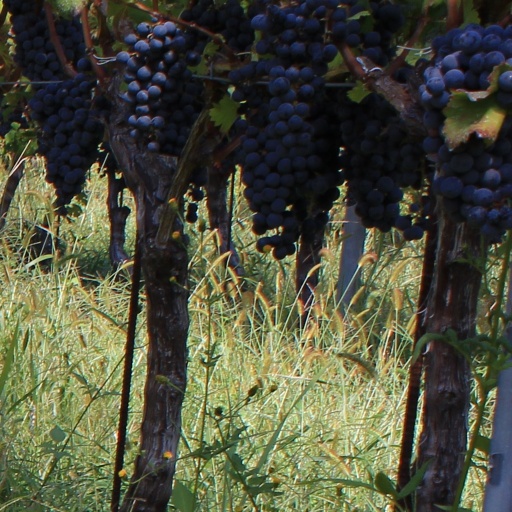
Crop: grape